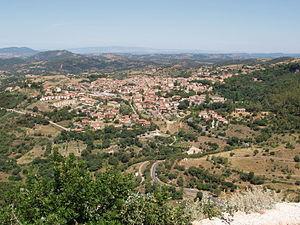
Laconi est une commune italienne de la province d'Oristano dans la région Sardaigne en Italie.